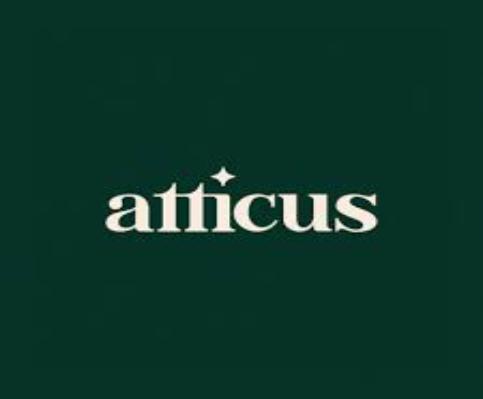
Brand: Atticus
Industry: Clothes